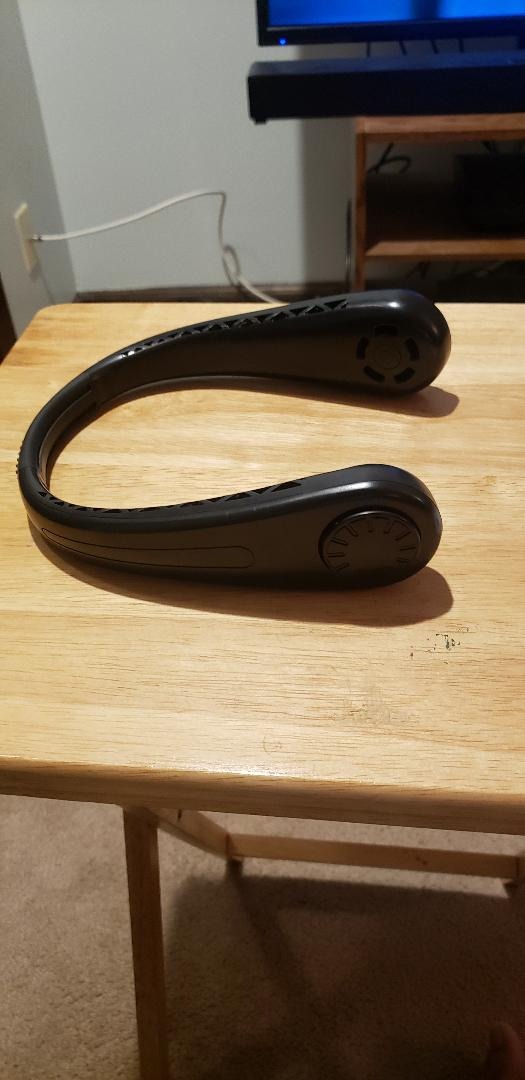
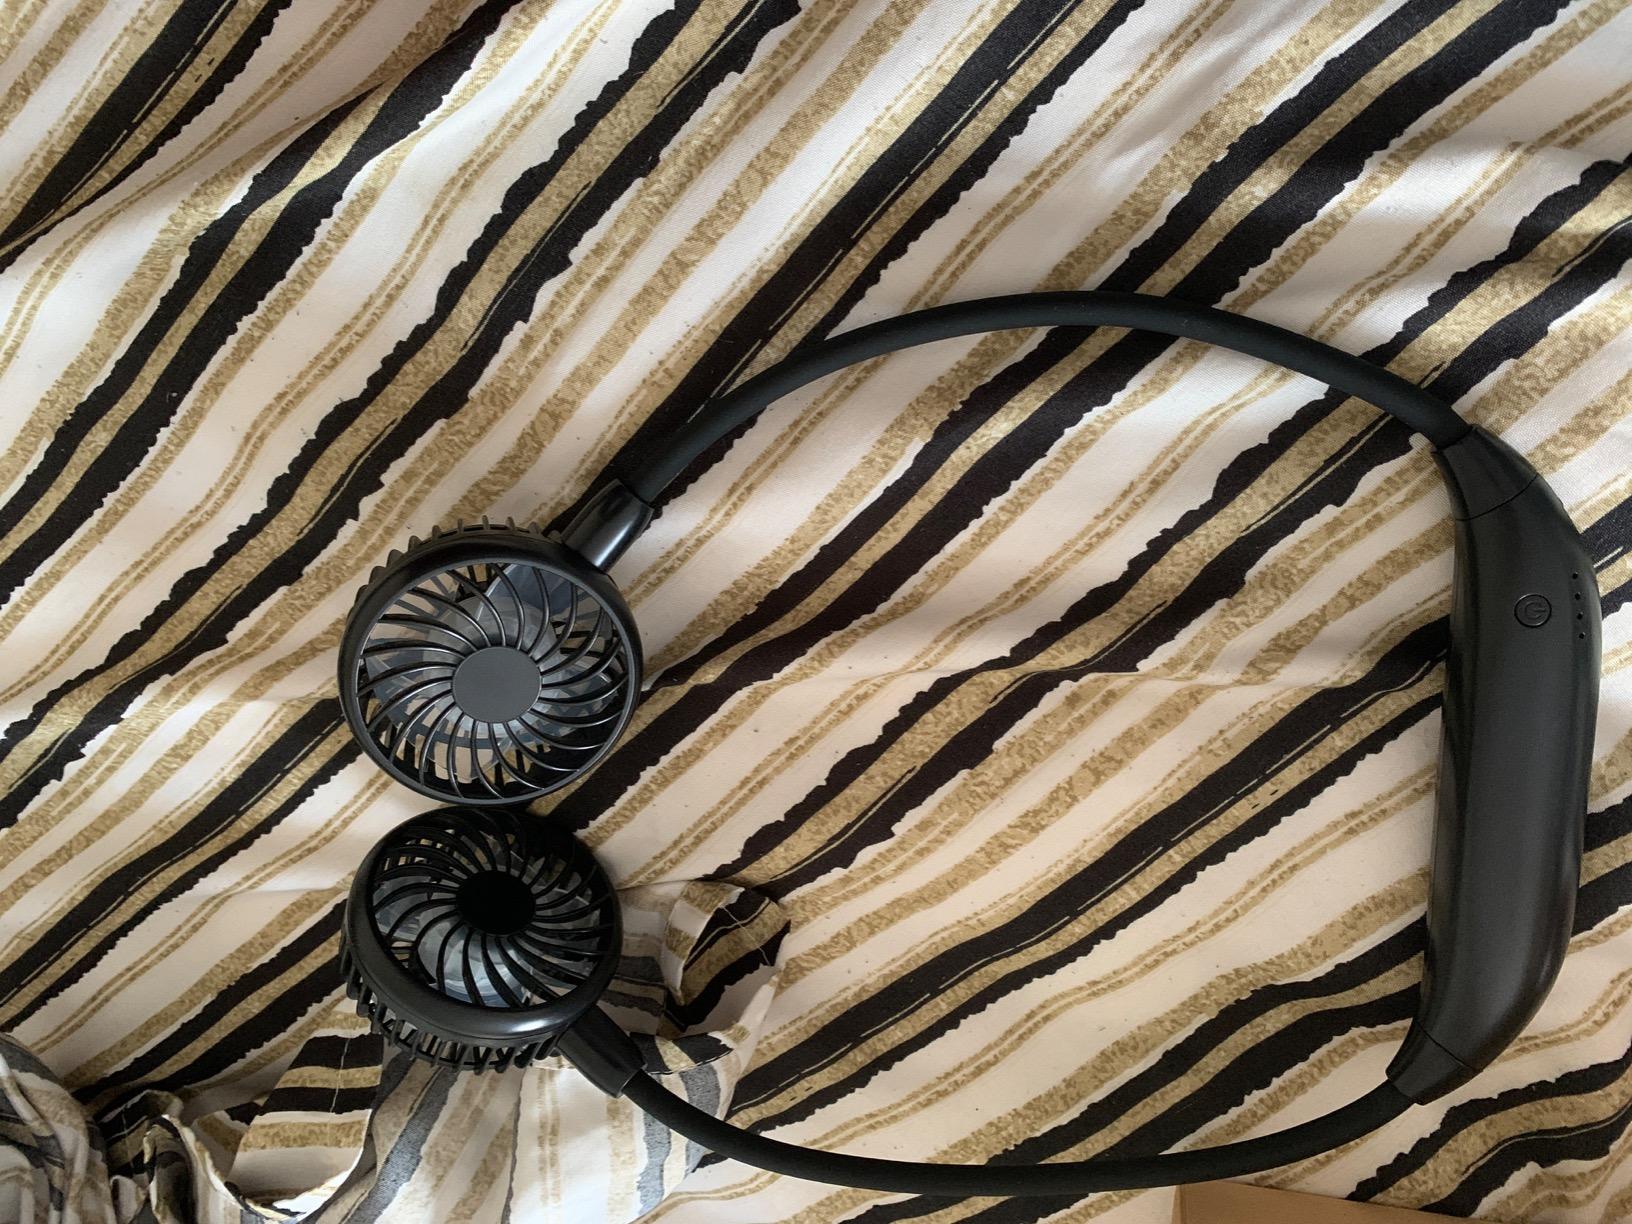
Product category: fan
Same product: no